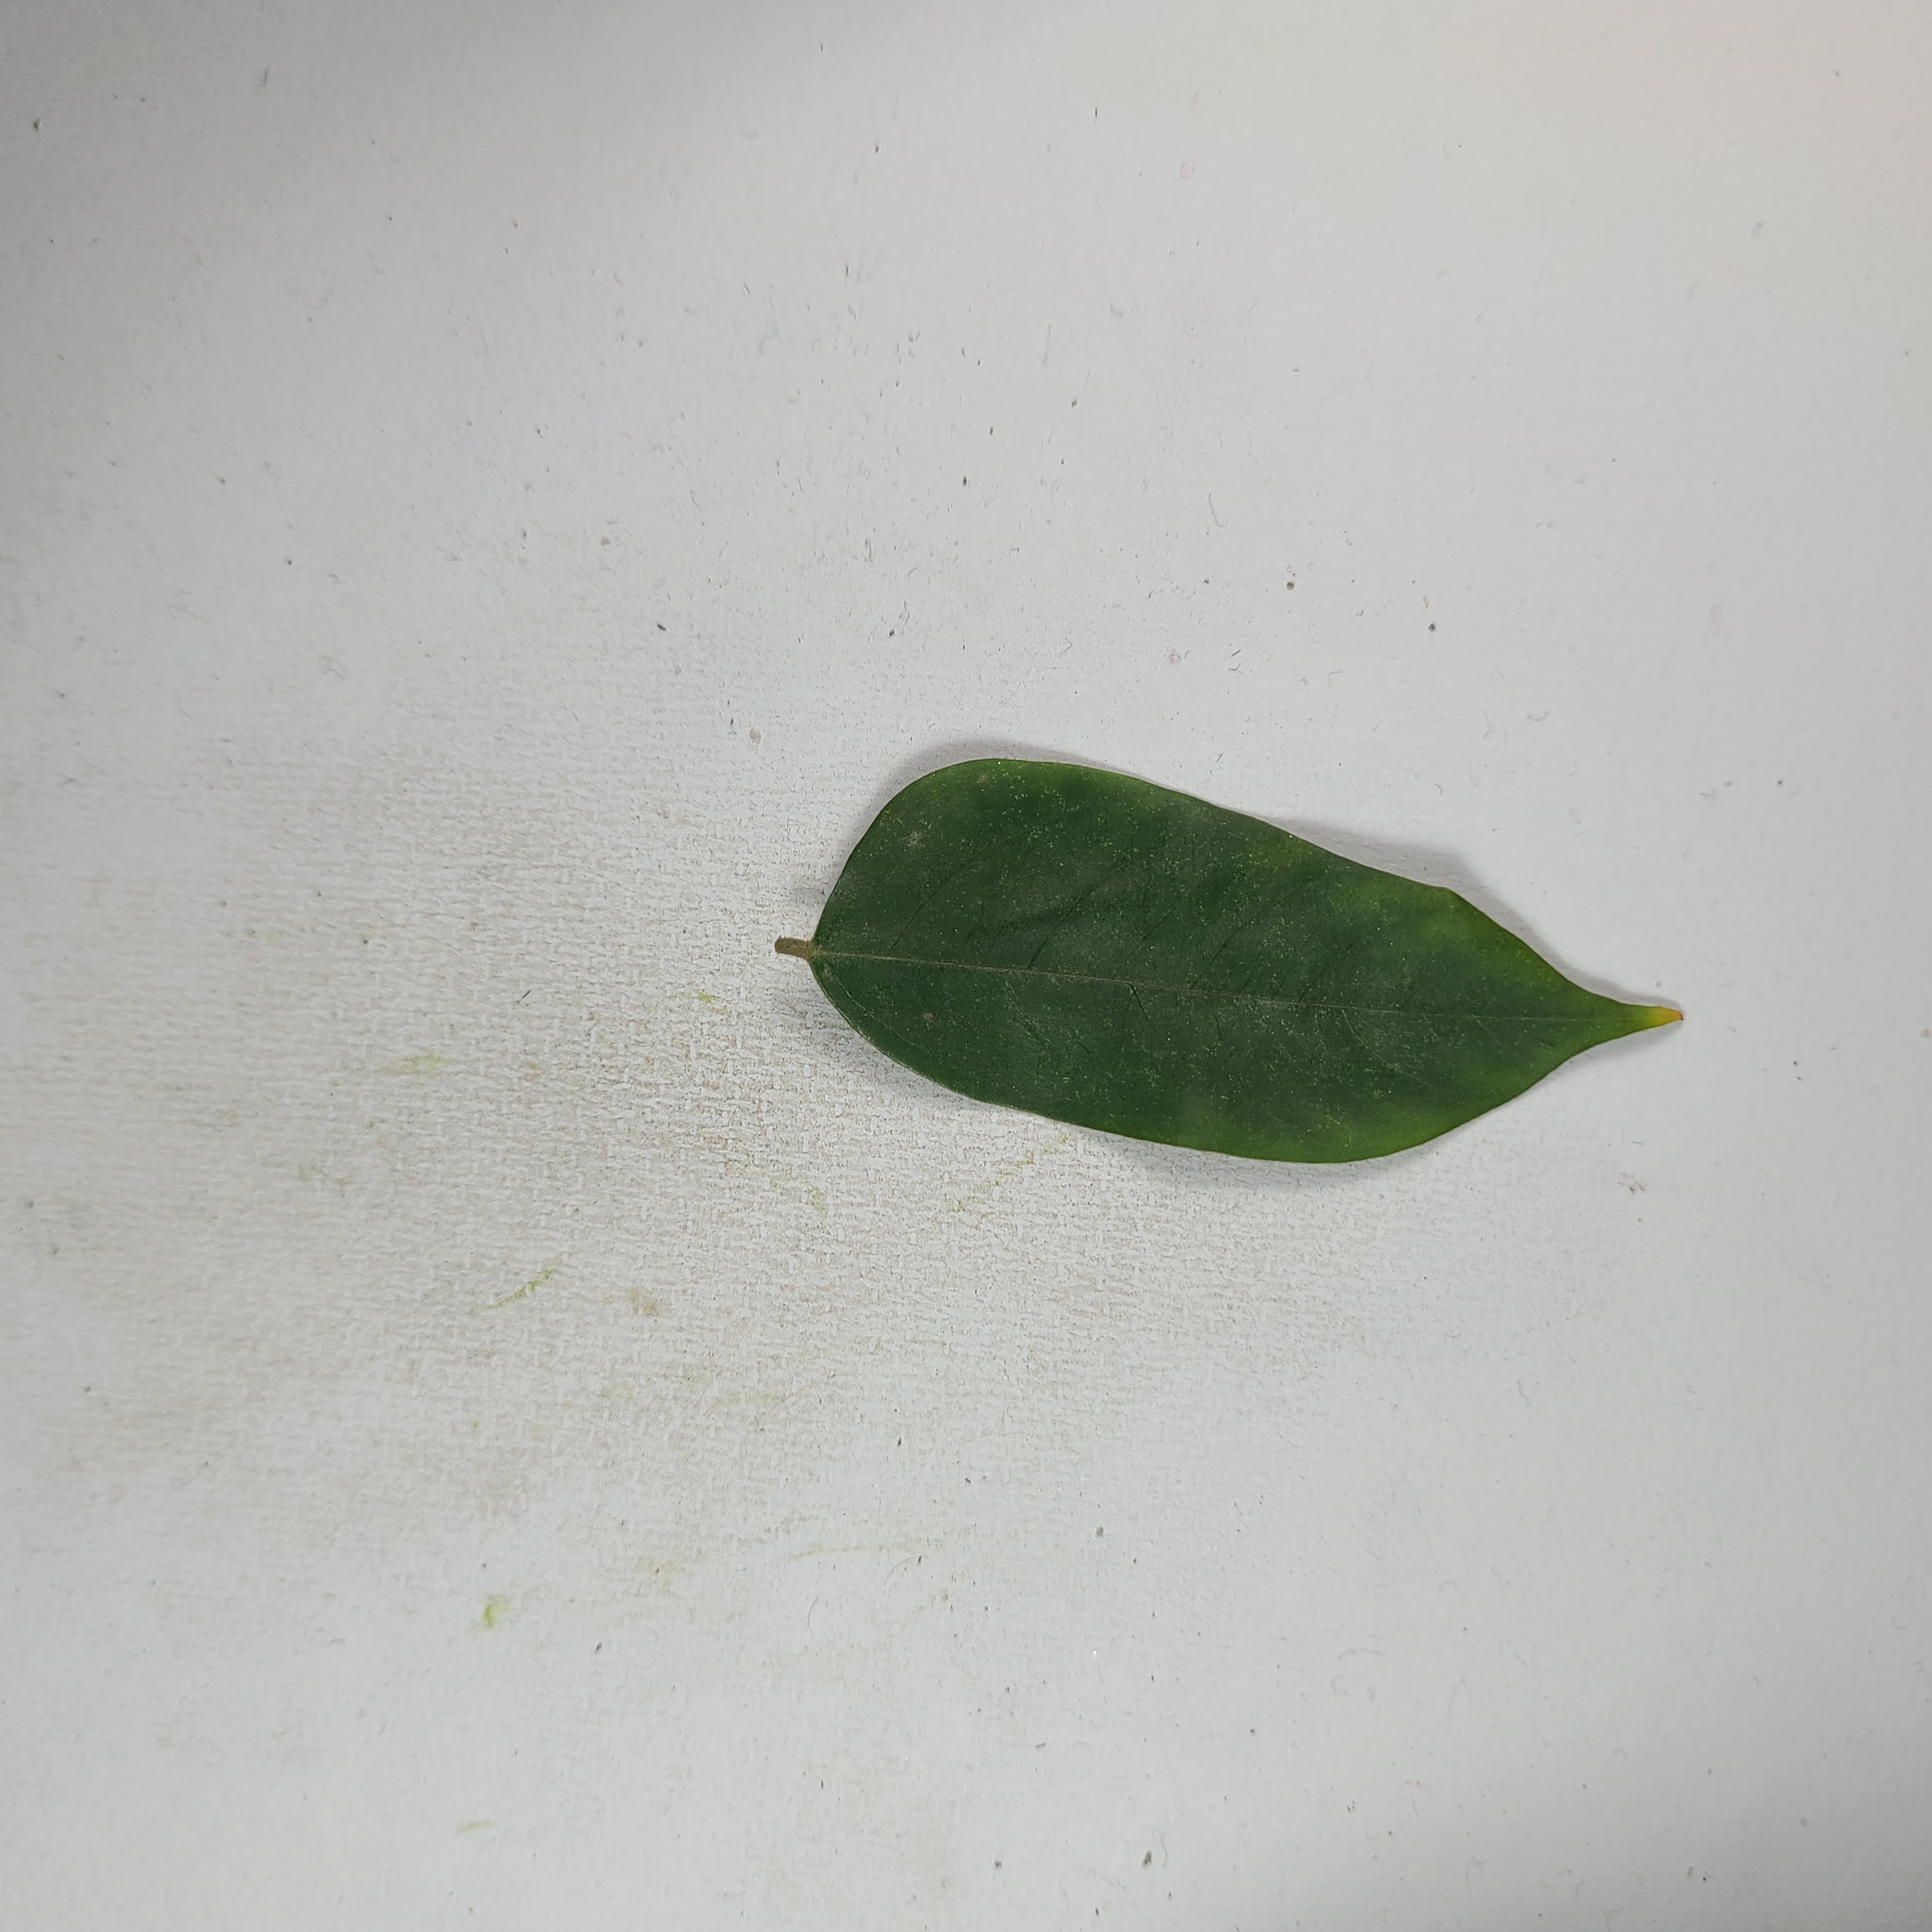
Label: Healthy Leaves